Murals from the Christian temple at Qocho

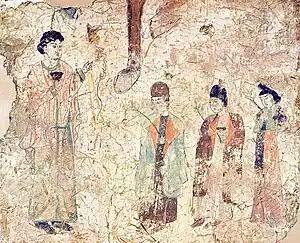
"Palm Sunday"

The murals from the Christian temple at Qocho are three Church of the East mural fragments—Palm Sunday, Repentance and Entry into Jerusalem—discovered by the German Turpan expedition team, which was led by two German archaeologists, Albert Grünwedel and Albert von Le Coq, in the early 20th century.